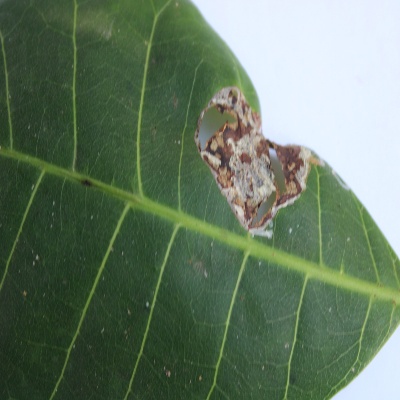
Crop: Cashew
Condition: leaf miner